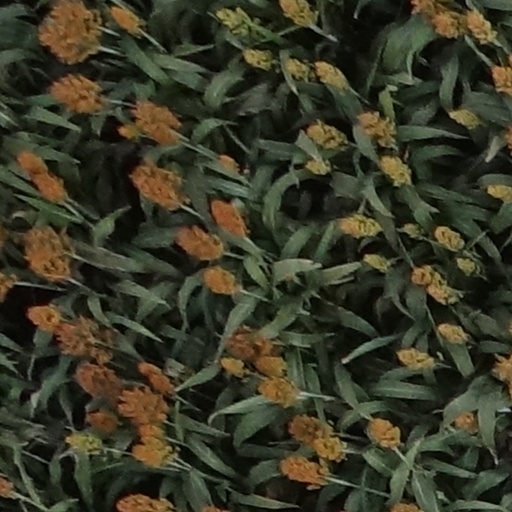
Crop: sorghum